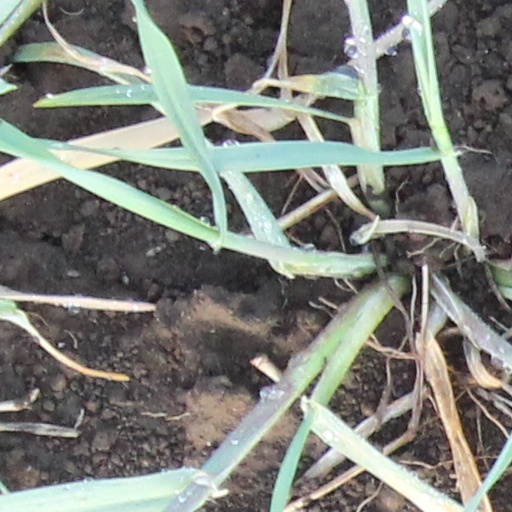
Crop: wheat